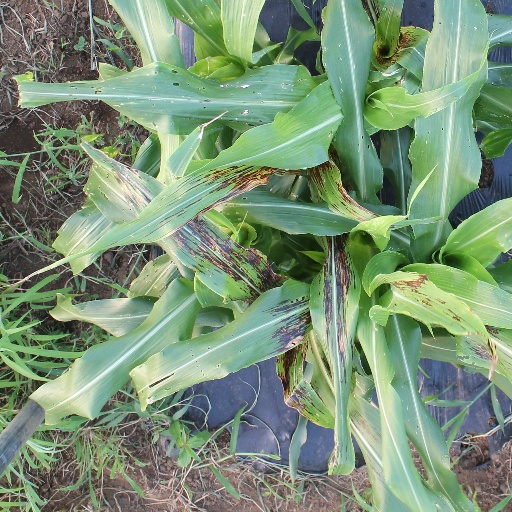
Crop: sorghum